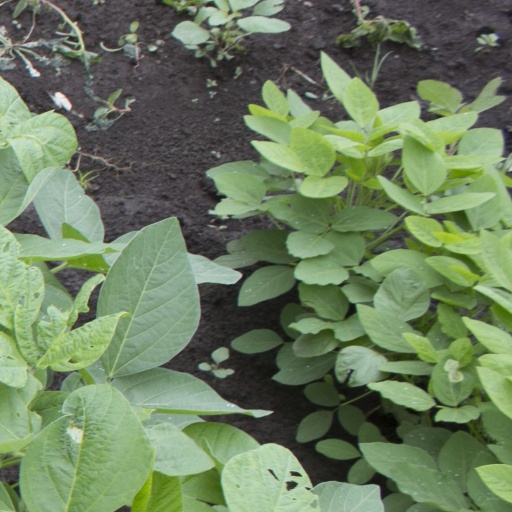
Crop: soybean